Liria Palace

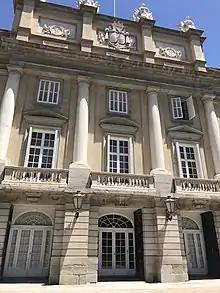
Detail of the main entrance

Some works were put on exhibition at the Cibeles Palace in Madrid in 2012.